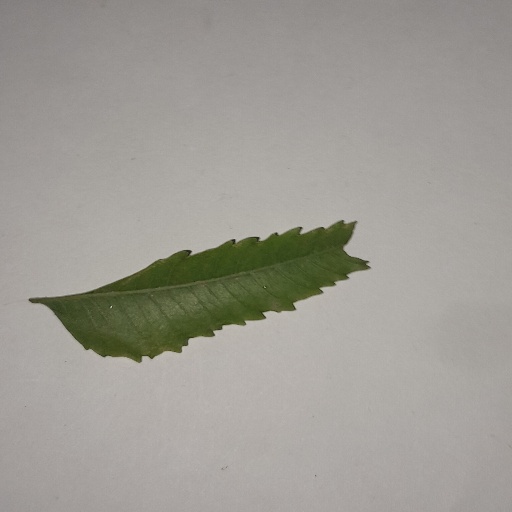
Species: Neem
Leaf condition: Yellow Leaf